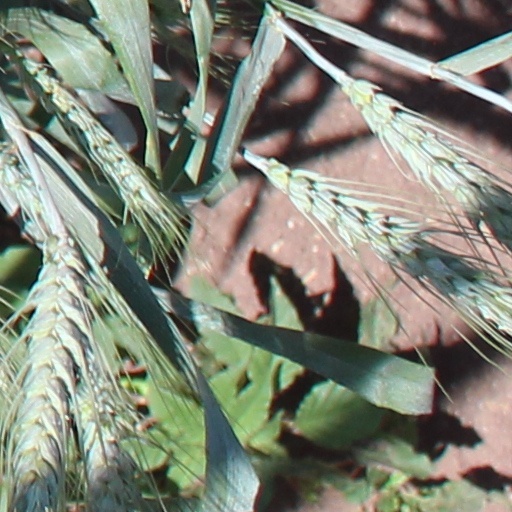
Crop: wheat